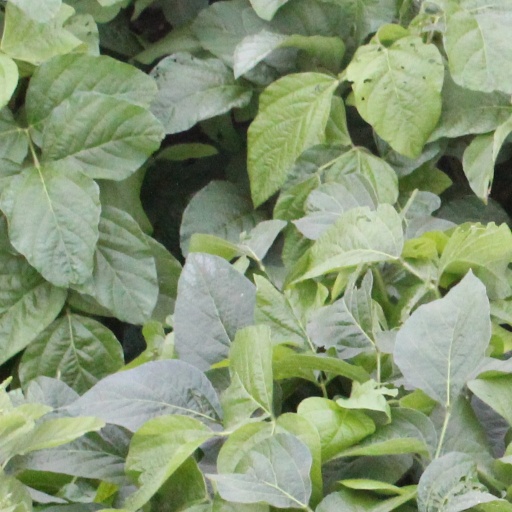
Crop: soybean